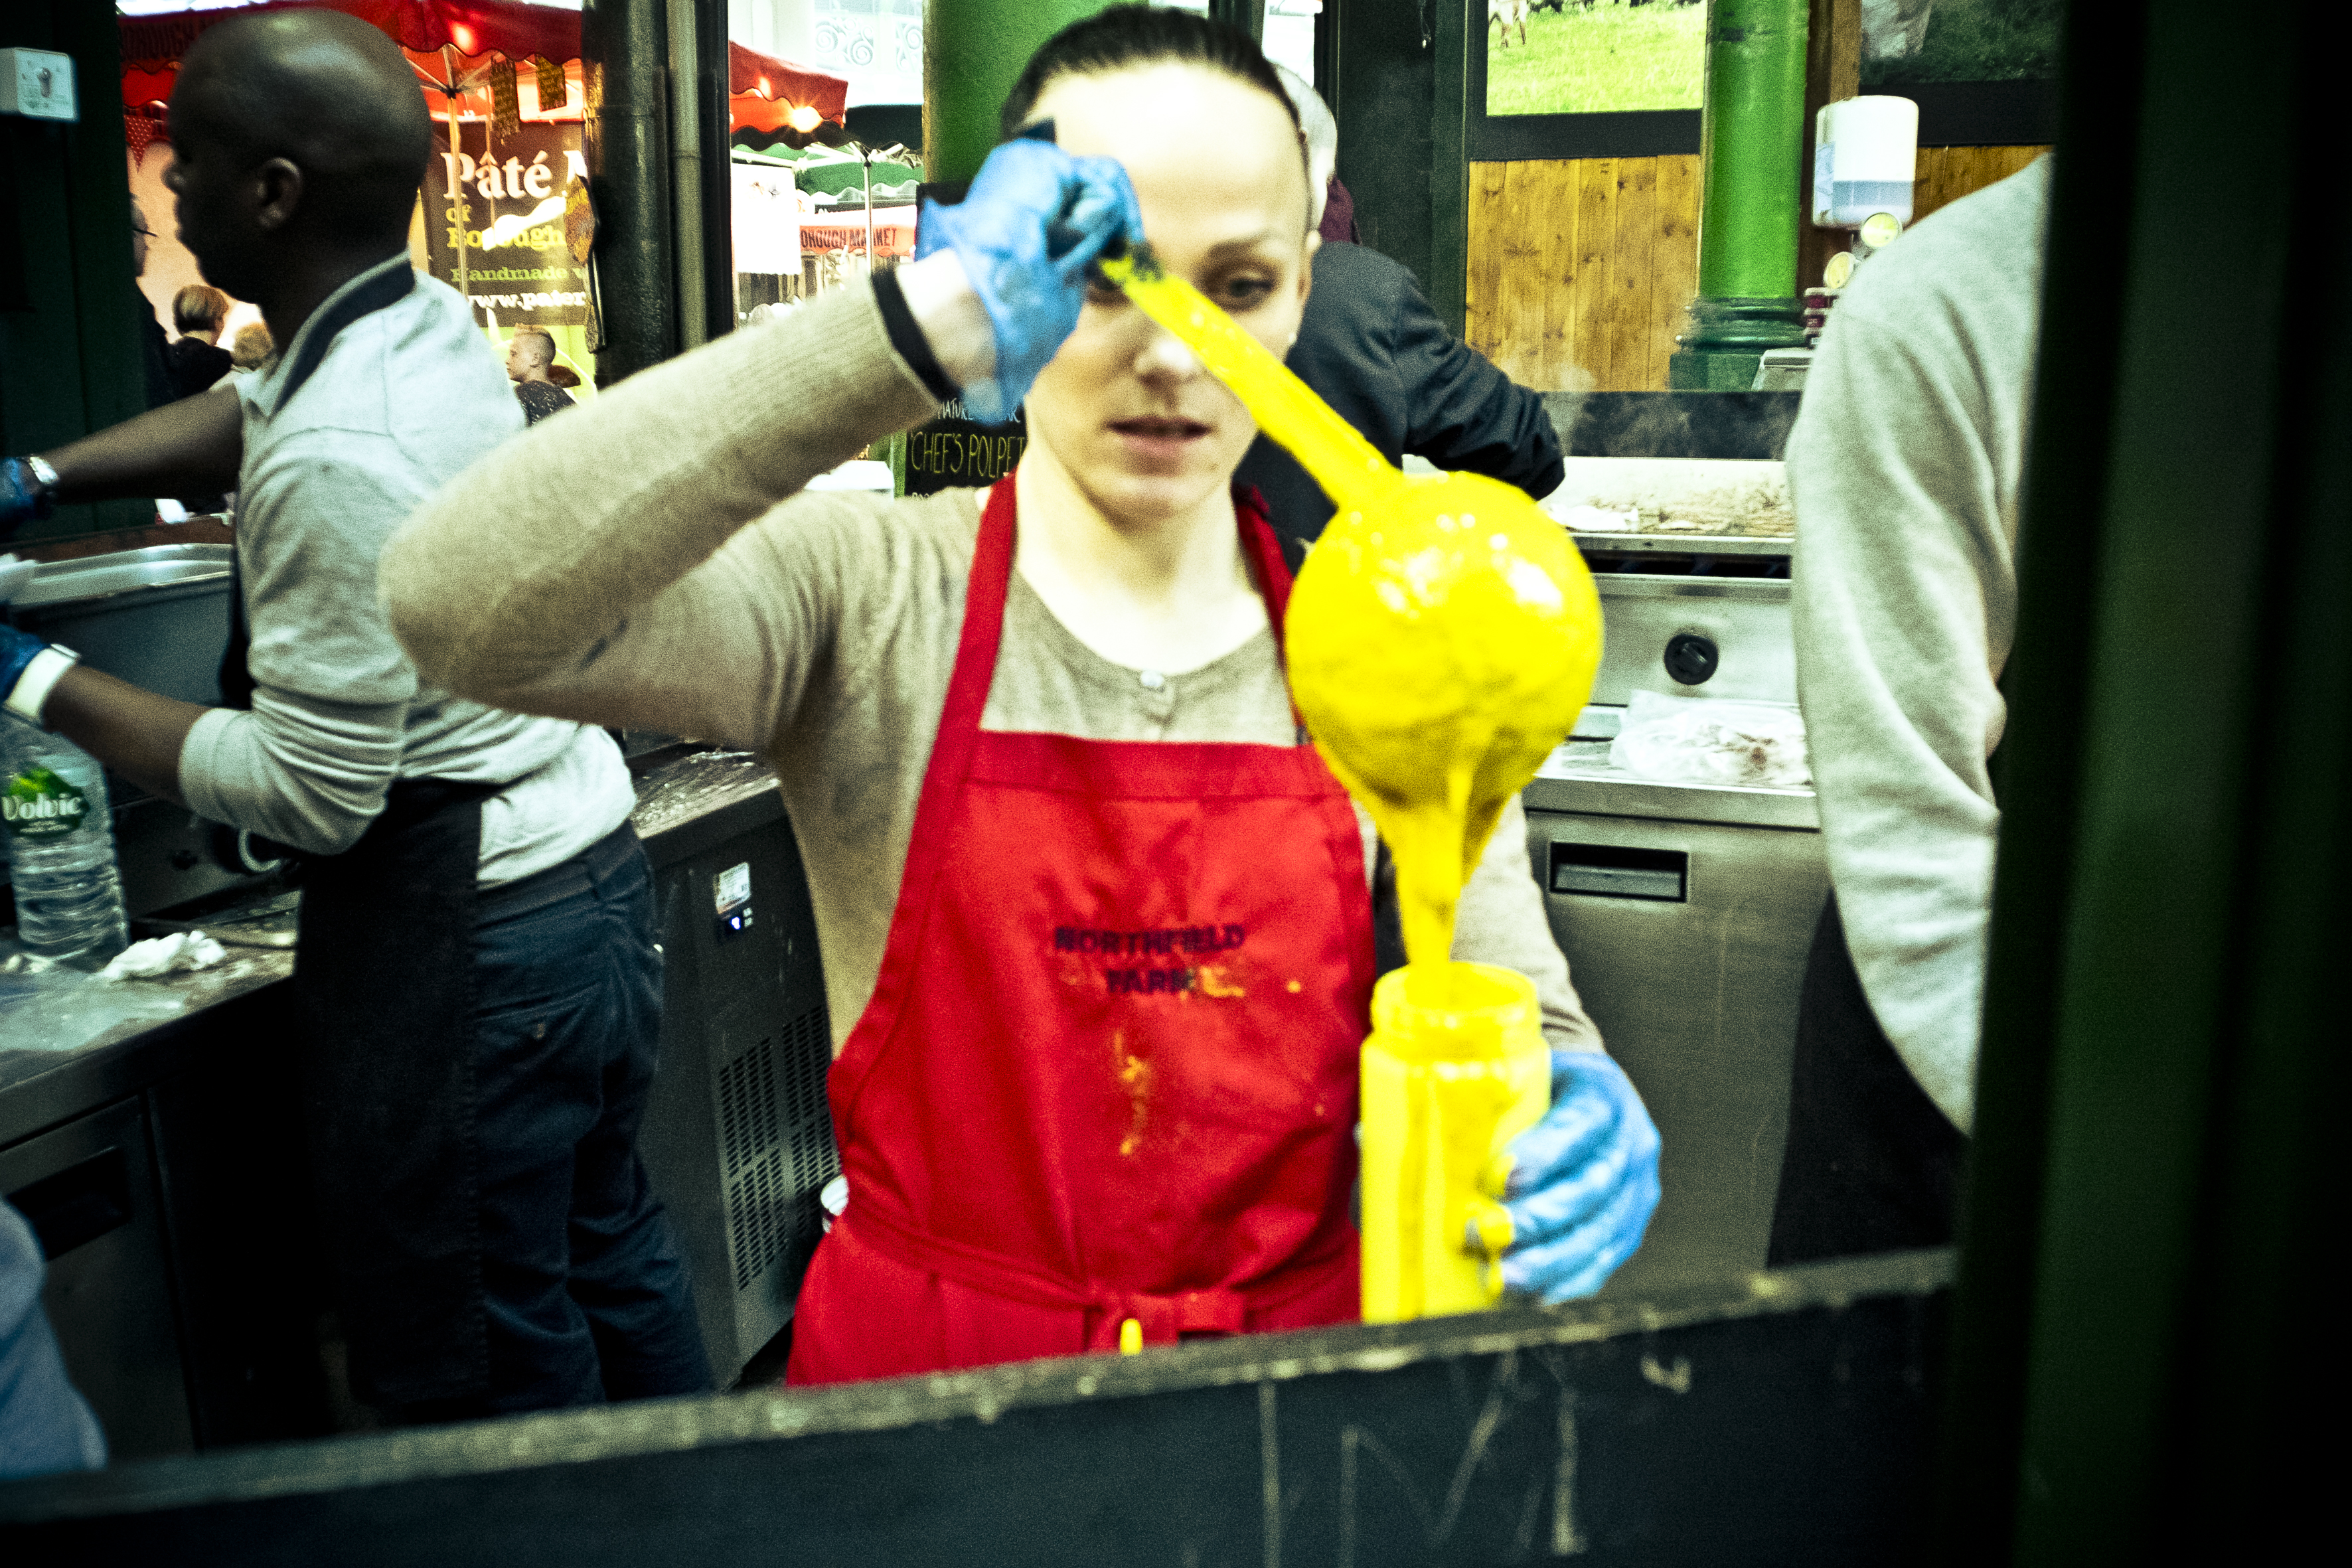
street, urban, travel, fujifilm, color, uk, england, london, fuji, costume, fujixt1, fujix